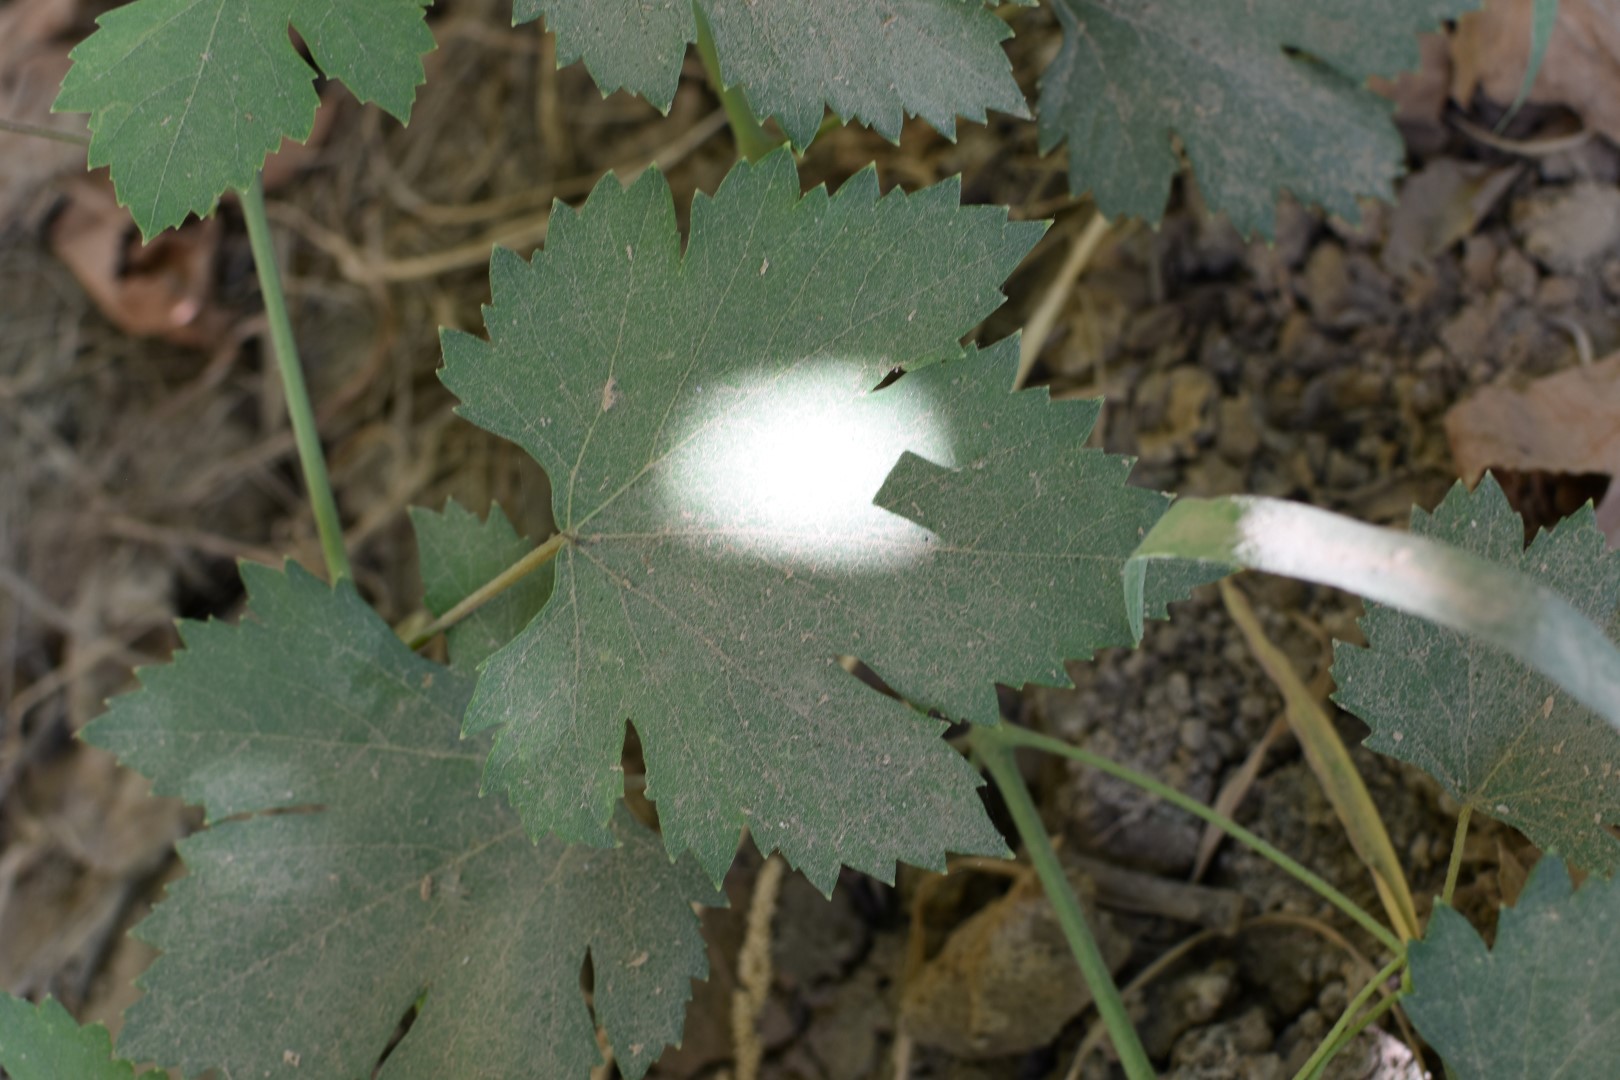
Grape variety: Halawani